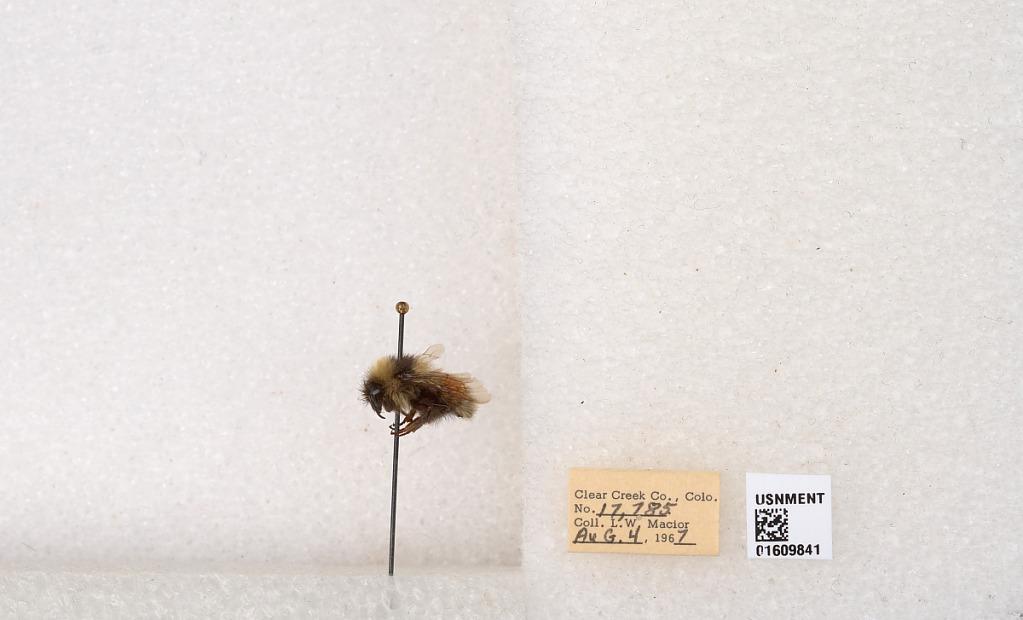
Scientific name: Bombus (Pyrobombus) sylvicola Kirby
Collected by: L. Macior
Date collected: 1967-8-4
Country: United States
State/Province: Colorado
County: Clear Creek
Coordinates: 39.6856, -105.645